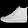
Label: Sneaker